Sante Geronimo Caserio

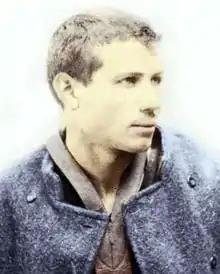
French police photo of Caserio

Sante Geronimo Caserio (8 September 187316 August 1894) was an Italian baker, anarchist, and propagandist by the deed. He is primarily known for assassinating Sadi Carnot, the sitting President of the French Republic, on 24 June 1894. This act marked the final attack of the "Ère des attentats" (1892–1894) and became a pivotal event in the history of anarchism in France. It was also an anticolonial attack, as Caserio targeted the president during the first French colonial exhibition.